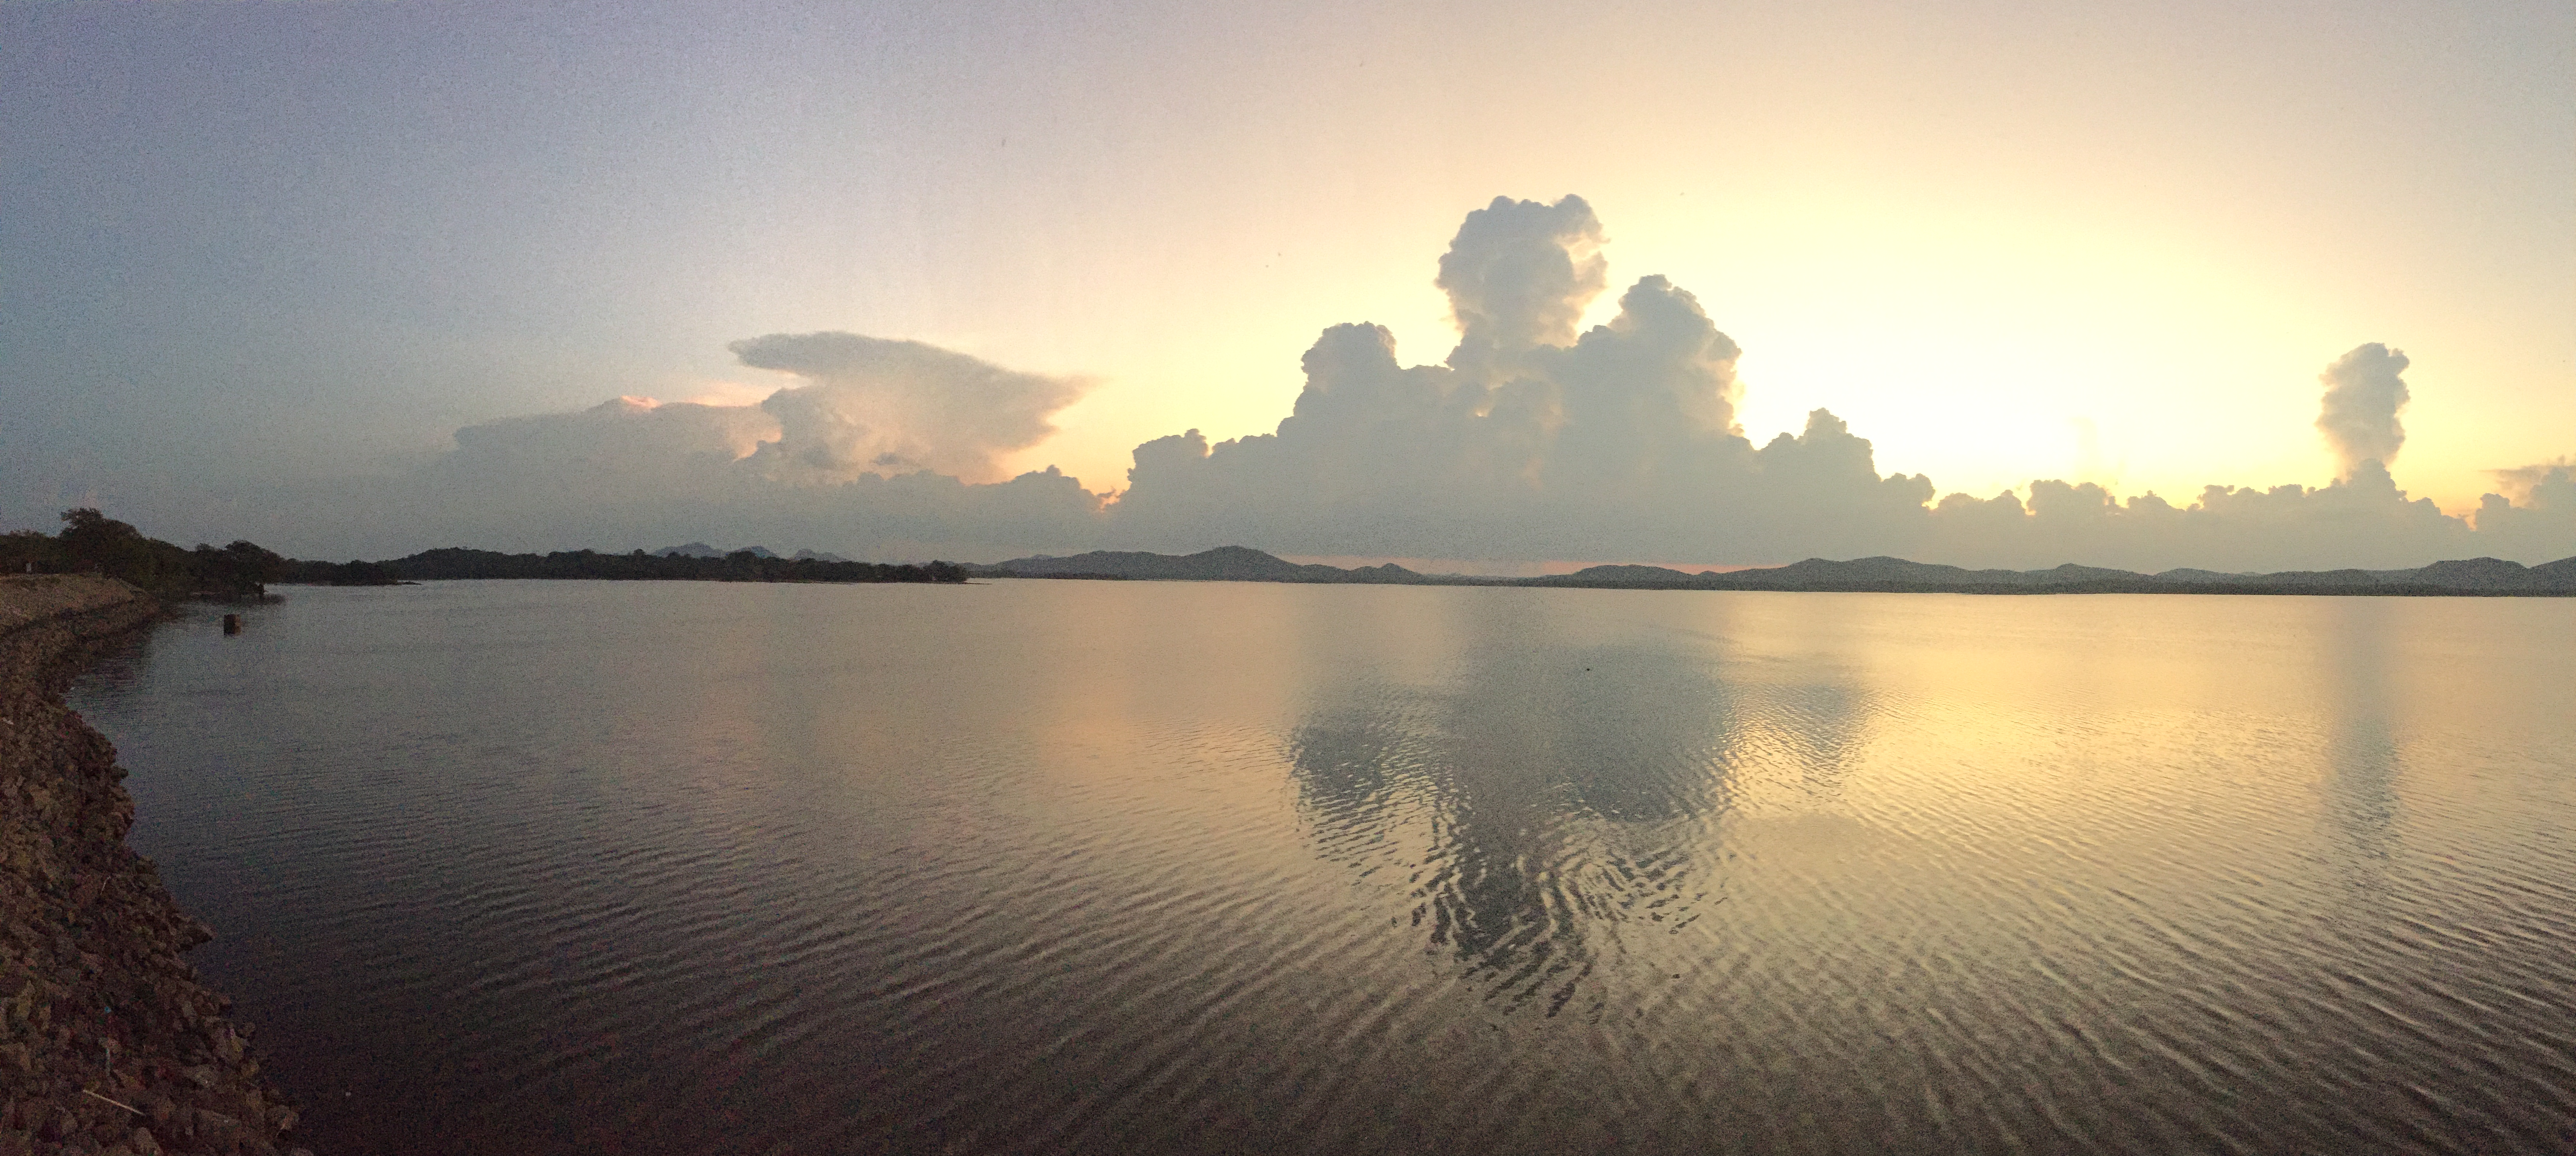
sea, sky, nature, reflection, cloud, natural landscape, water resources, water, horizon, atmospheric phenomenon, sunset, calm, morning, evening, sunrise, cumulus, lake, river, bank, afterglow, sunlight, reservoir, dawn, dusk, tree, waterway, atmosphere, sound, landscape, ocean, loch, mountain, coast, meteorological phenomenon, tropics, hill, vacation, lake district, bay